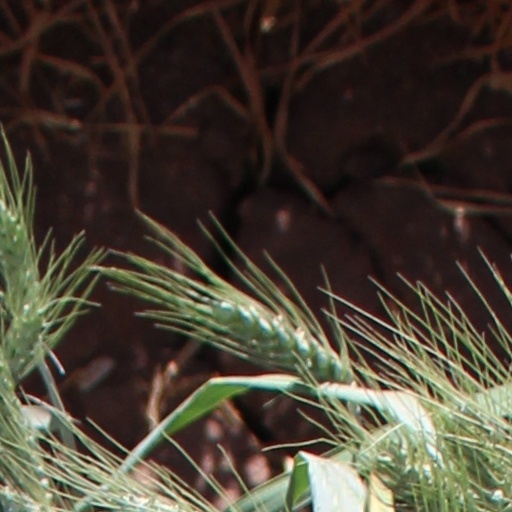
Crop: wheat